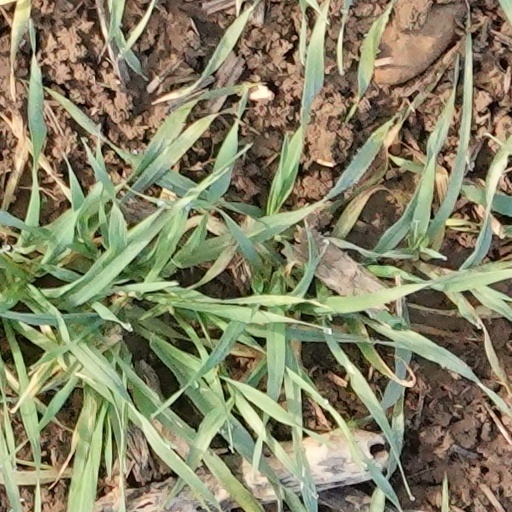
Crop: wheat